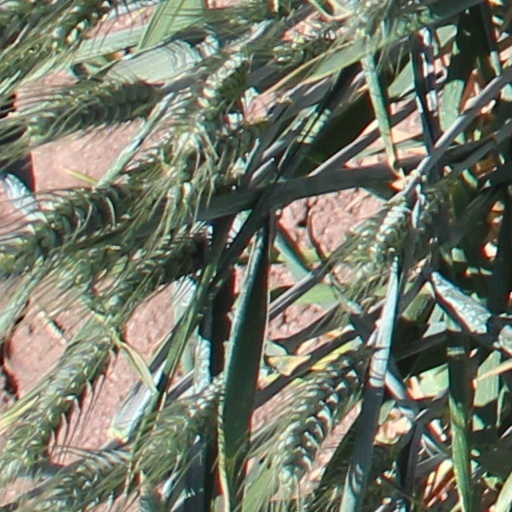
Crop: wheat